Howard Florey

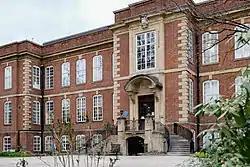
The Sir William Dunn School of Pathology in Oxford

That Florey was not a pathologist was not overlooked; the Scottish pathologist Robert Muir declared: "There is no pathologist named Florey." The faculty board decided to take a chance on Florey, and he was appointed on 9 December. He took up the appointment in March 1932. The Floreys moved for the fourth time in five years, this time to a Victorian manor on of ground about from the university, which later became student accommodation with the name "Florey Lodge". The chair came with a salary of £1,000 per annum, but there was no provision for an assistant. He took Kent with him anyway, eventually securing 50 shillings a week for him from the Medical Research Council (MRC). Guy's Hospital in London offered Florey a chair in pathology in February 1933. This caused alarm at the university, for it had recently lost two of its senior professors through the retirement of John Beresford Leathes and the departure of Edward Mellanby to become the secretary of the MRC. The university officials did not wish to lose Florey as well, and they raised his salary to £1,200 per annum to induce him to stay.